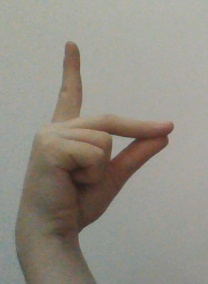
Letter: ta